George Crabb (writer)

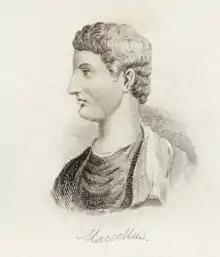
Marcus Claudius Marcellus in ""Universal Historical Dictionary"

He published a "German Grammar for Englishmen", "Extracts from German Authors", and "German and English Conversations", all popular instruction books which passed through many editions. He also wrote an "English Grammar for Germans".